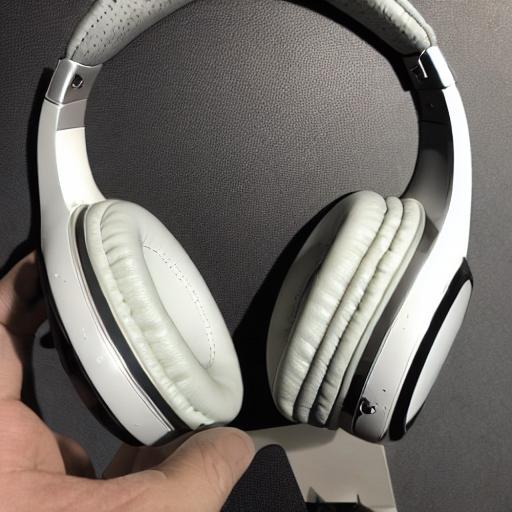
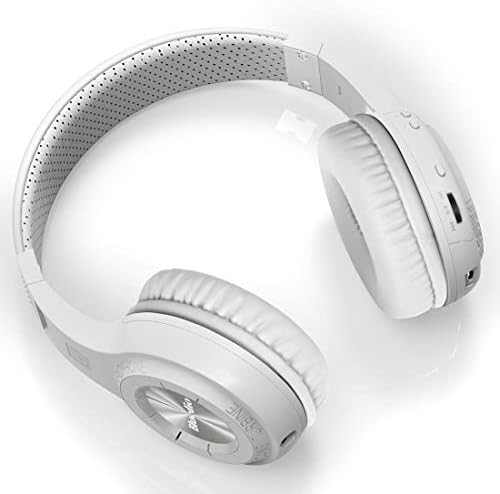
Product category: headphones
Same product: no